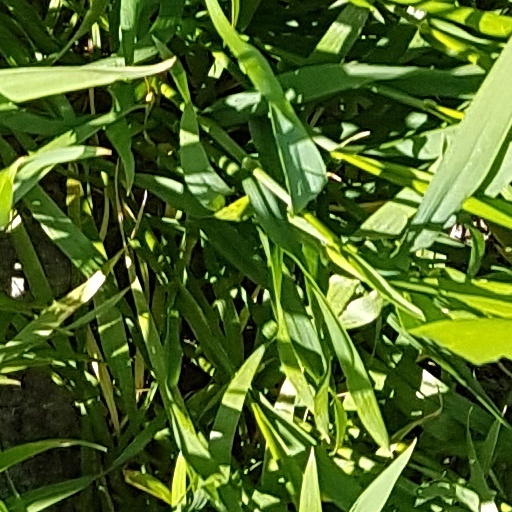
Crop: wheat